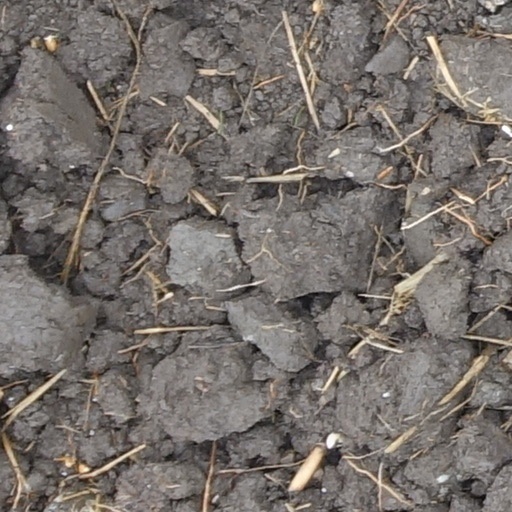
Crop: wheat